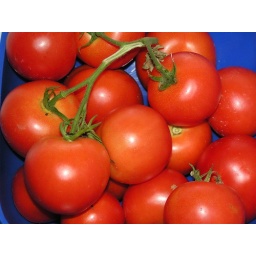
Vine-ripend tomatoes in a blue bowl